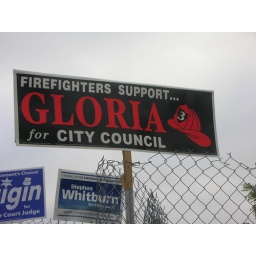
Later discovered that there are no firemen in this city, only kids in plastic hats